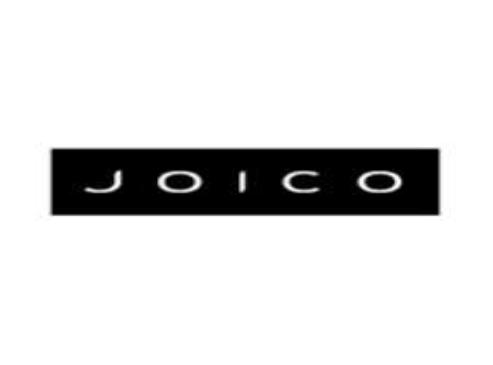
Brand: Joico
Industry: Necessities